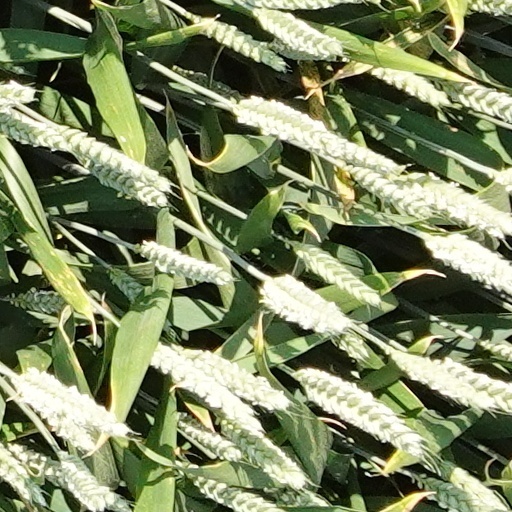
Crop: wheat